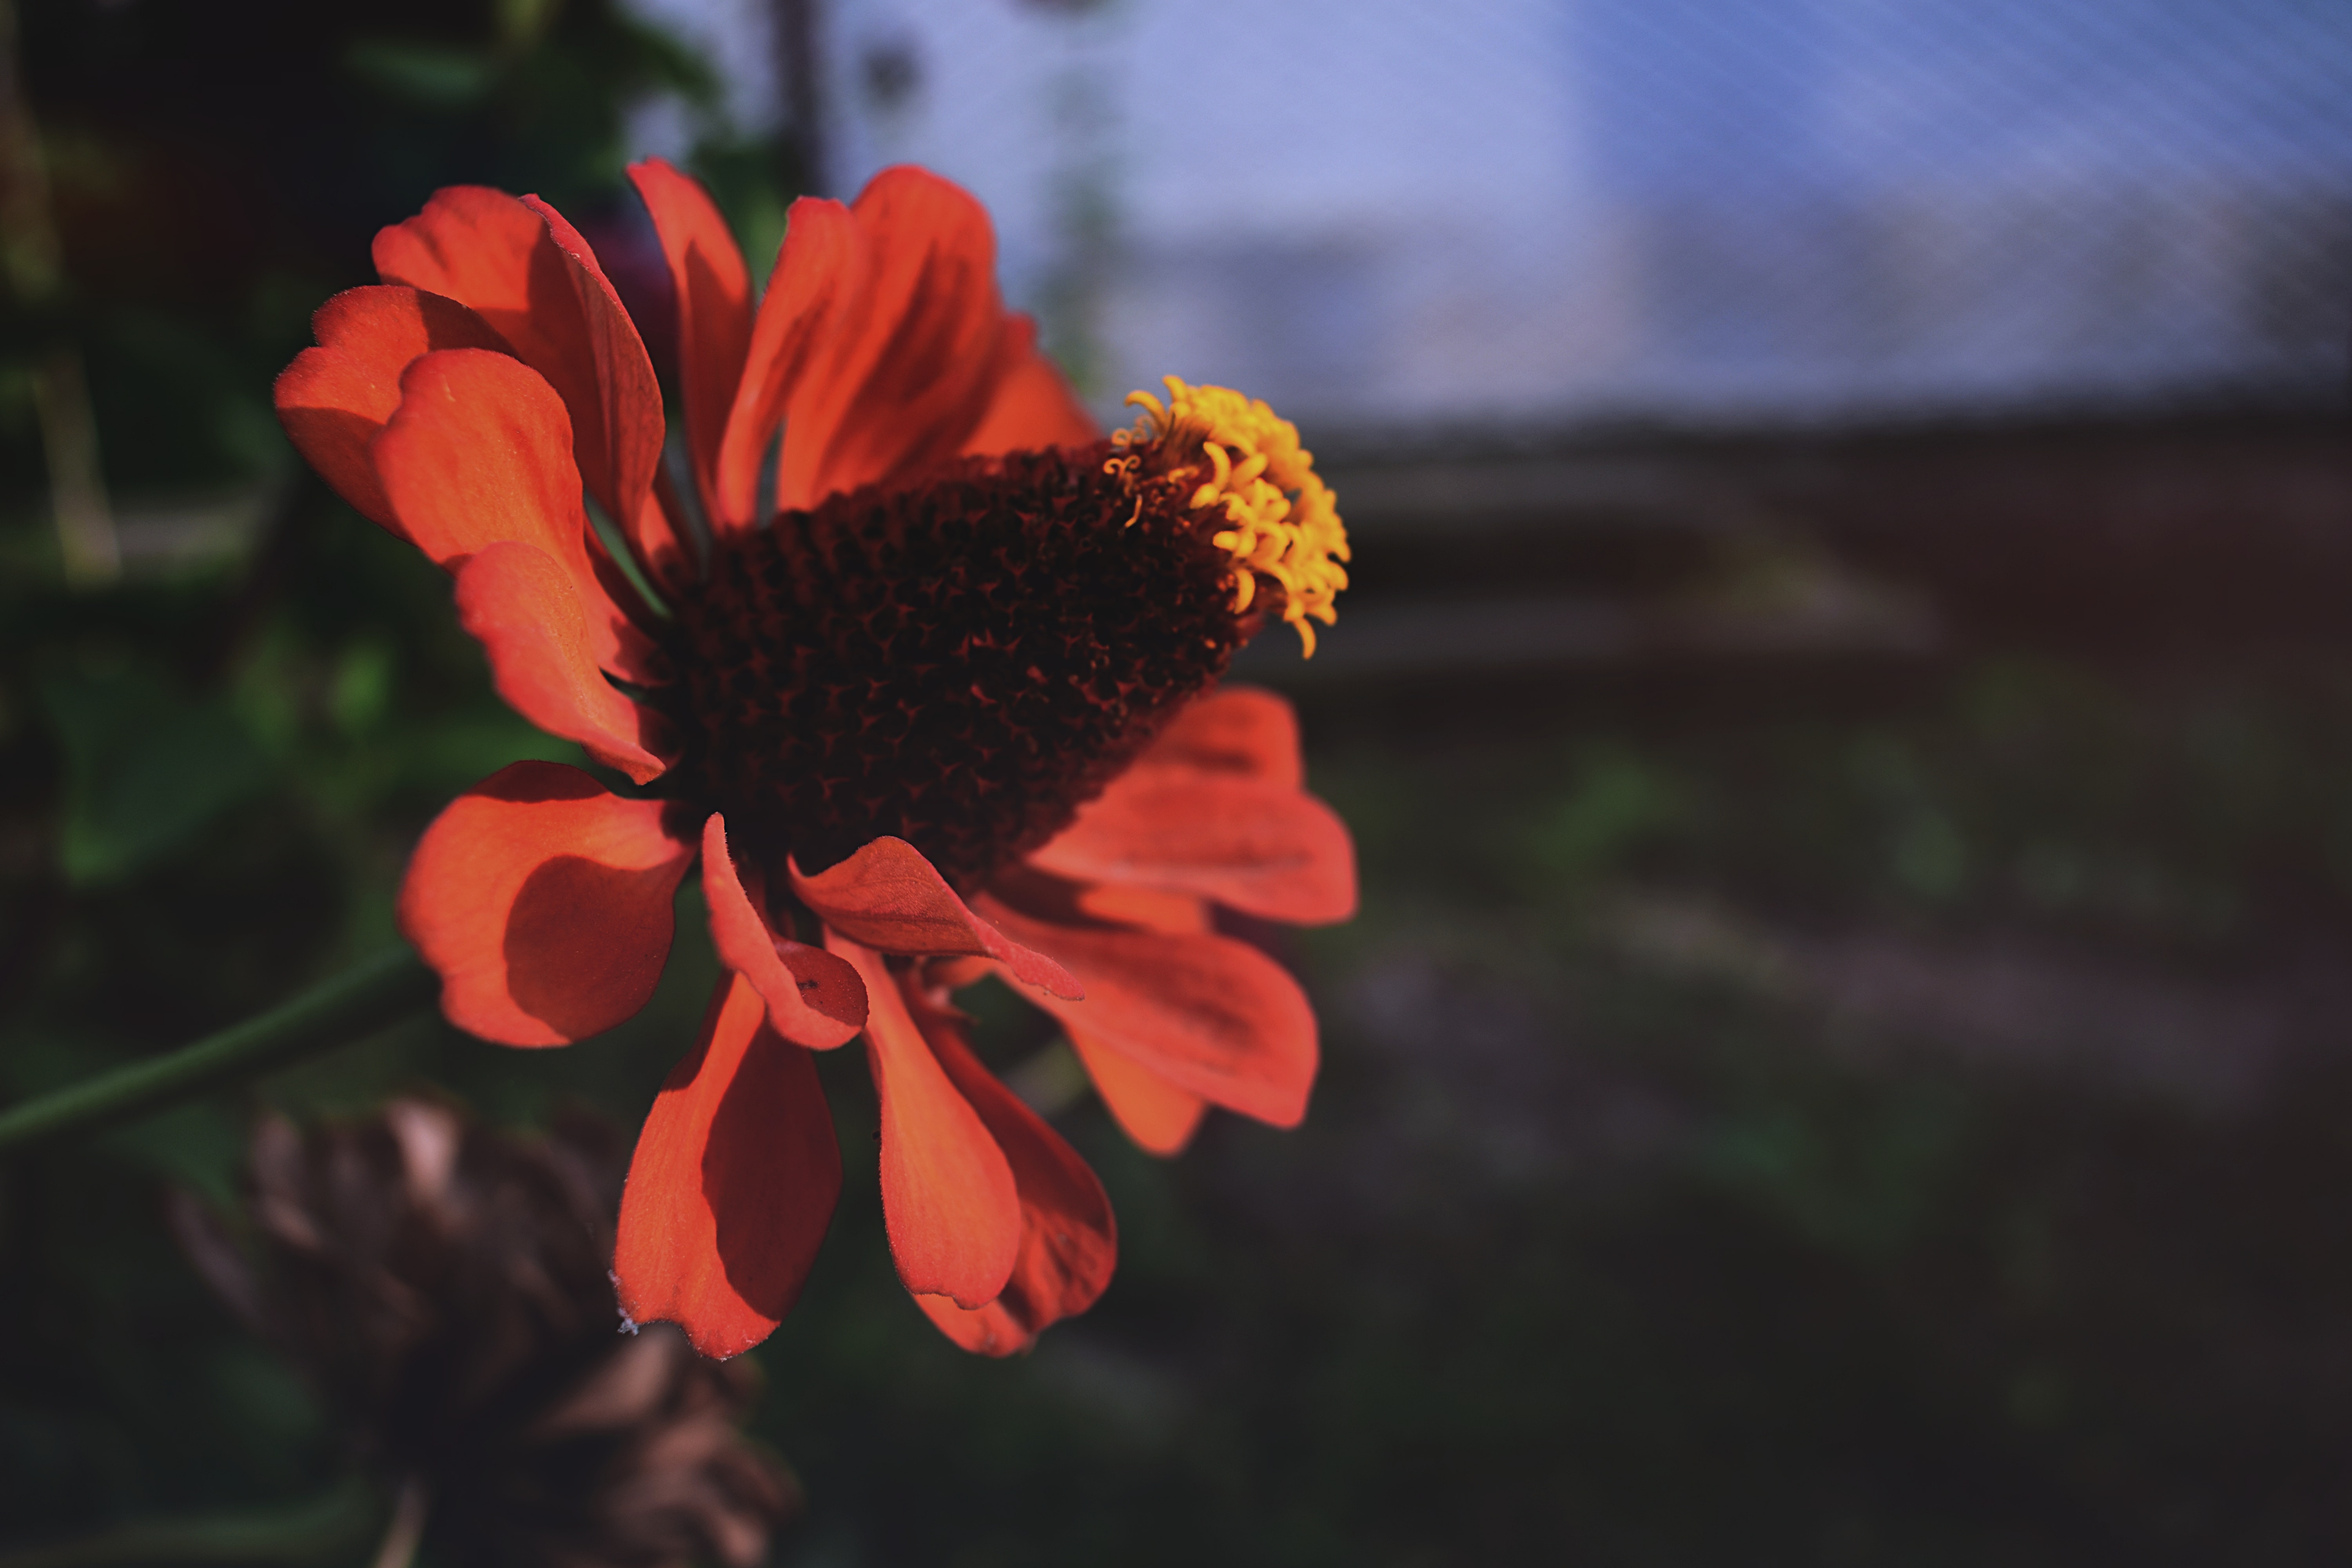
flower, flowering plant, petal, plant, pollen, macro photography, annual plant, wildflower, daisy family